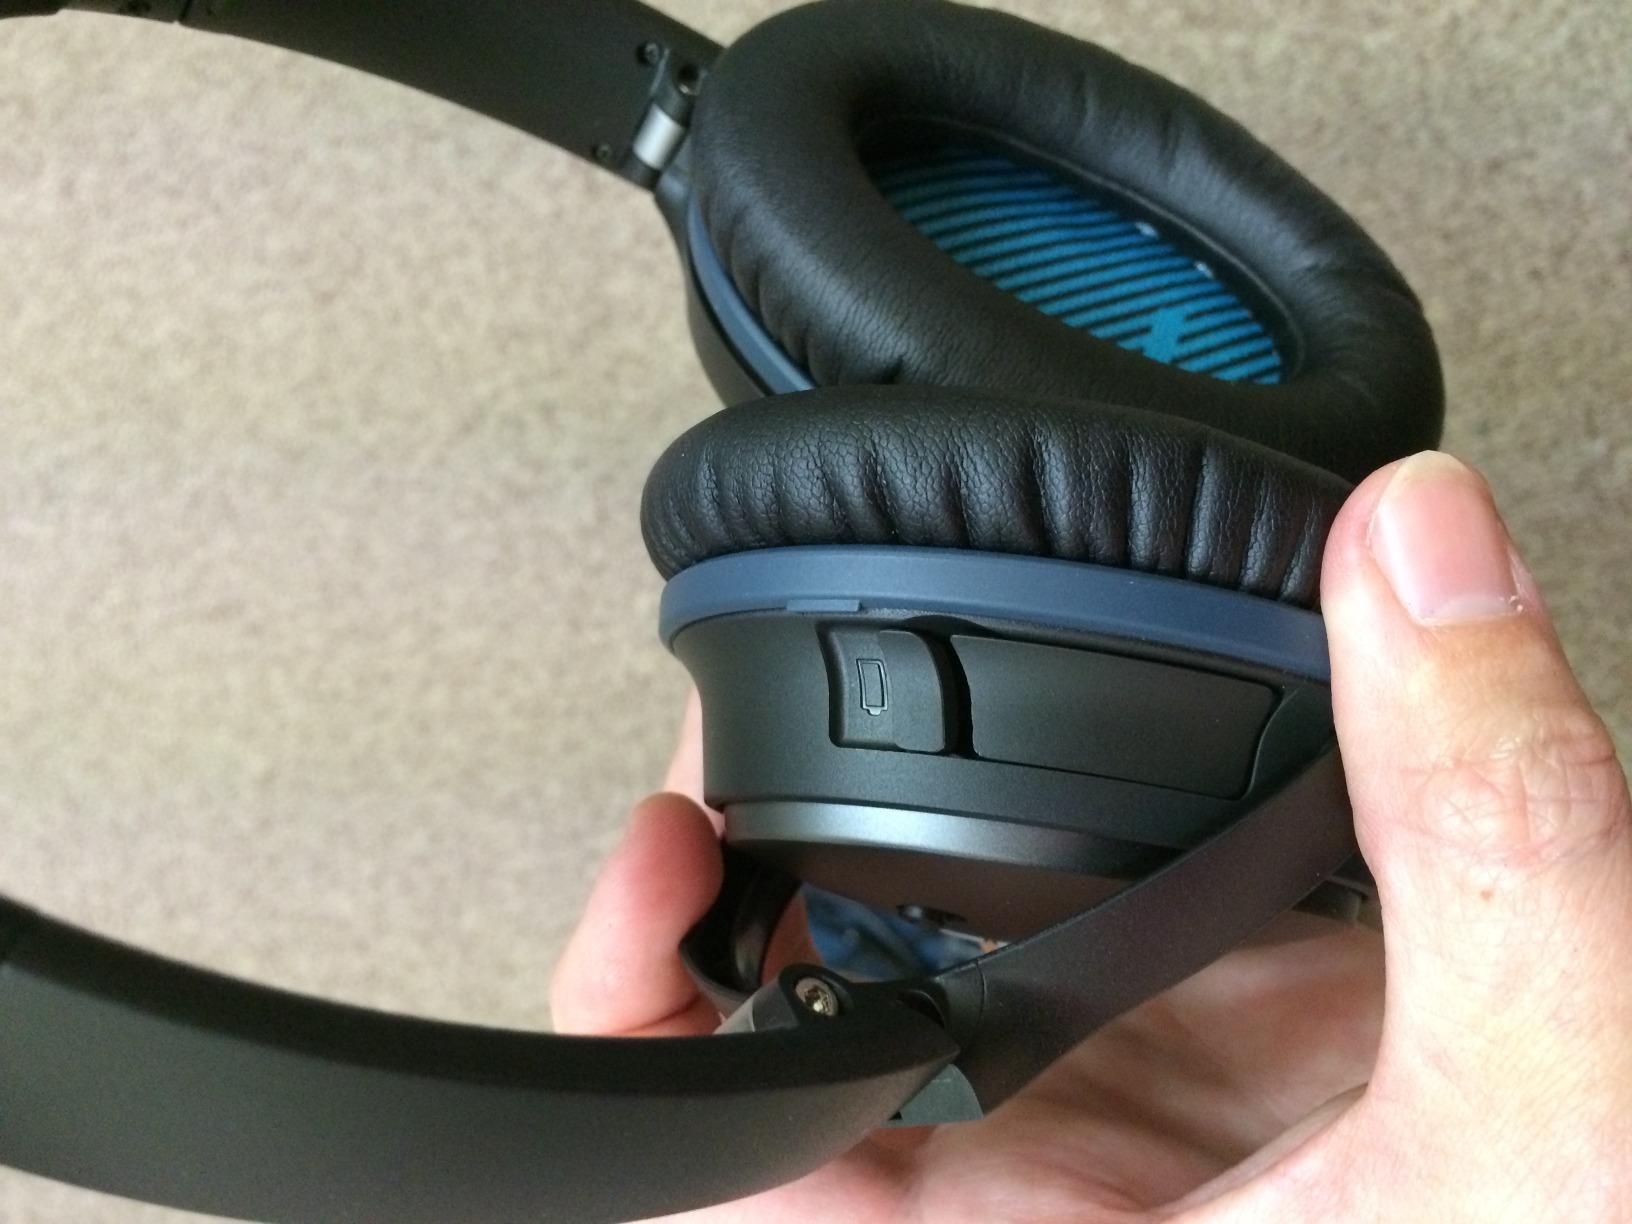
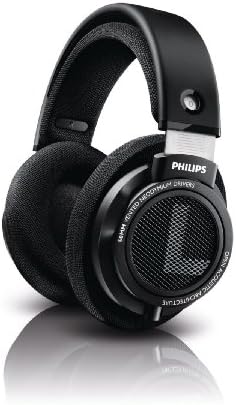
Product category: headphones
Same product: no